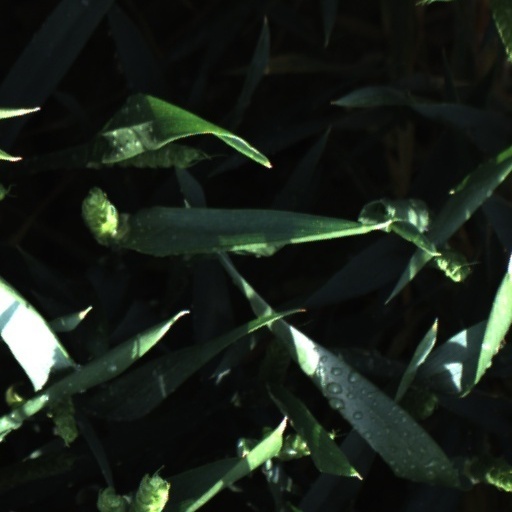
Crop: wheat